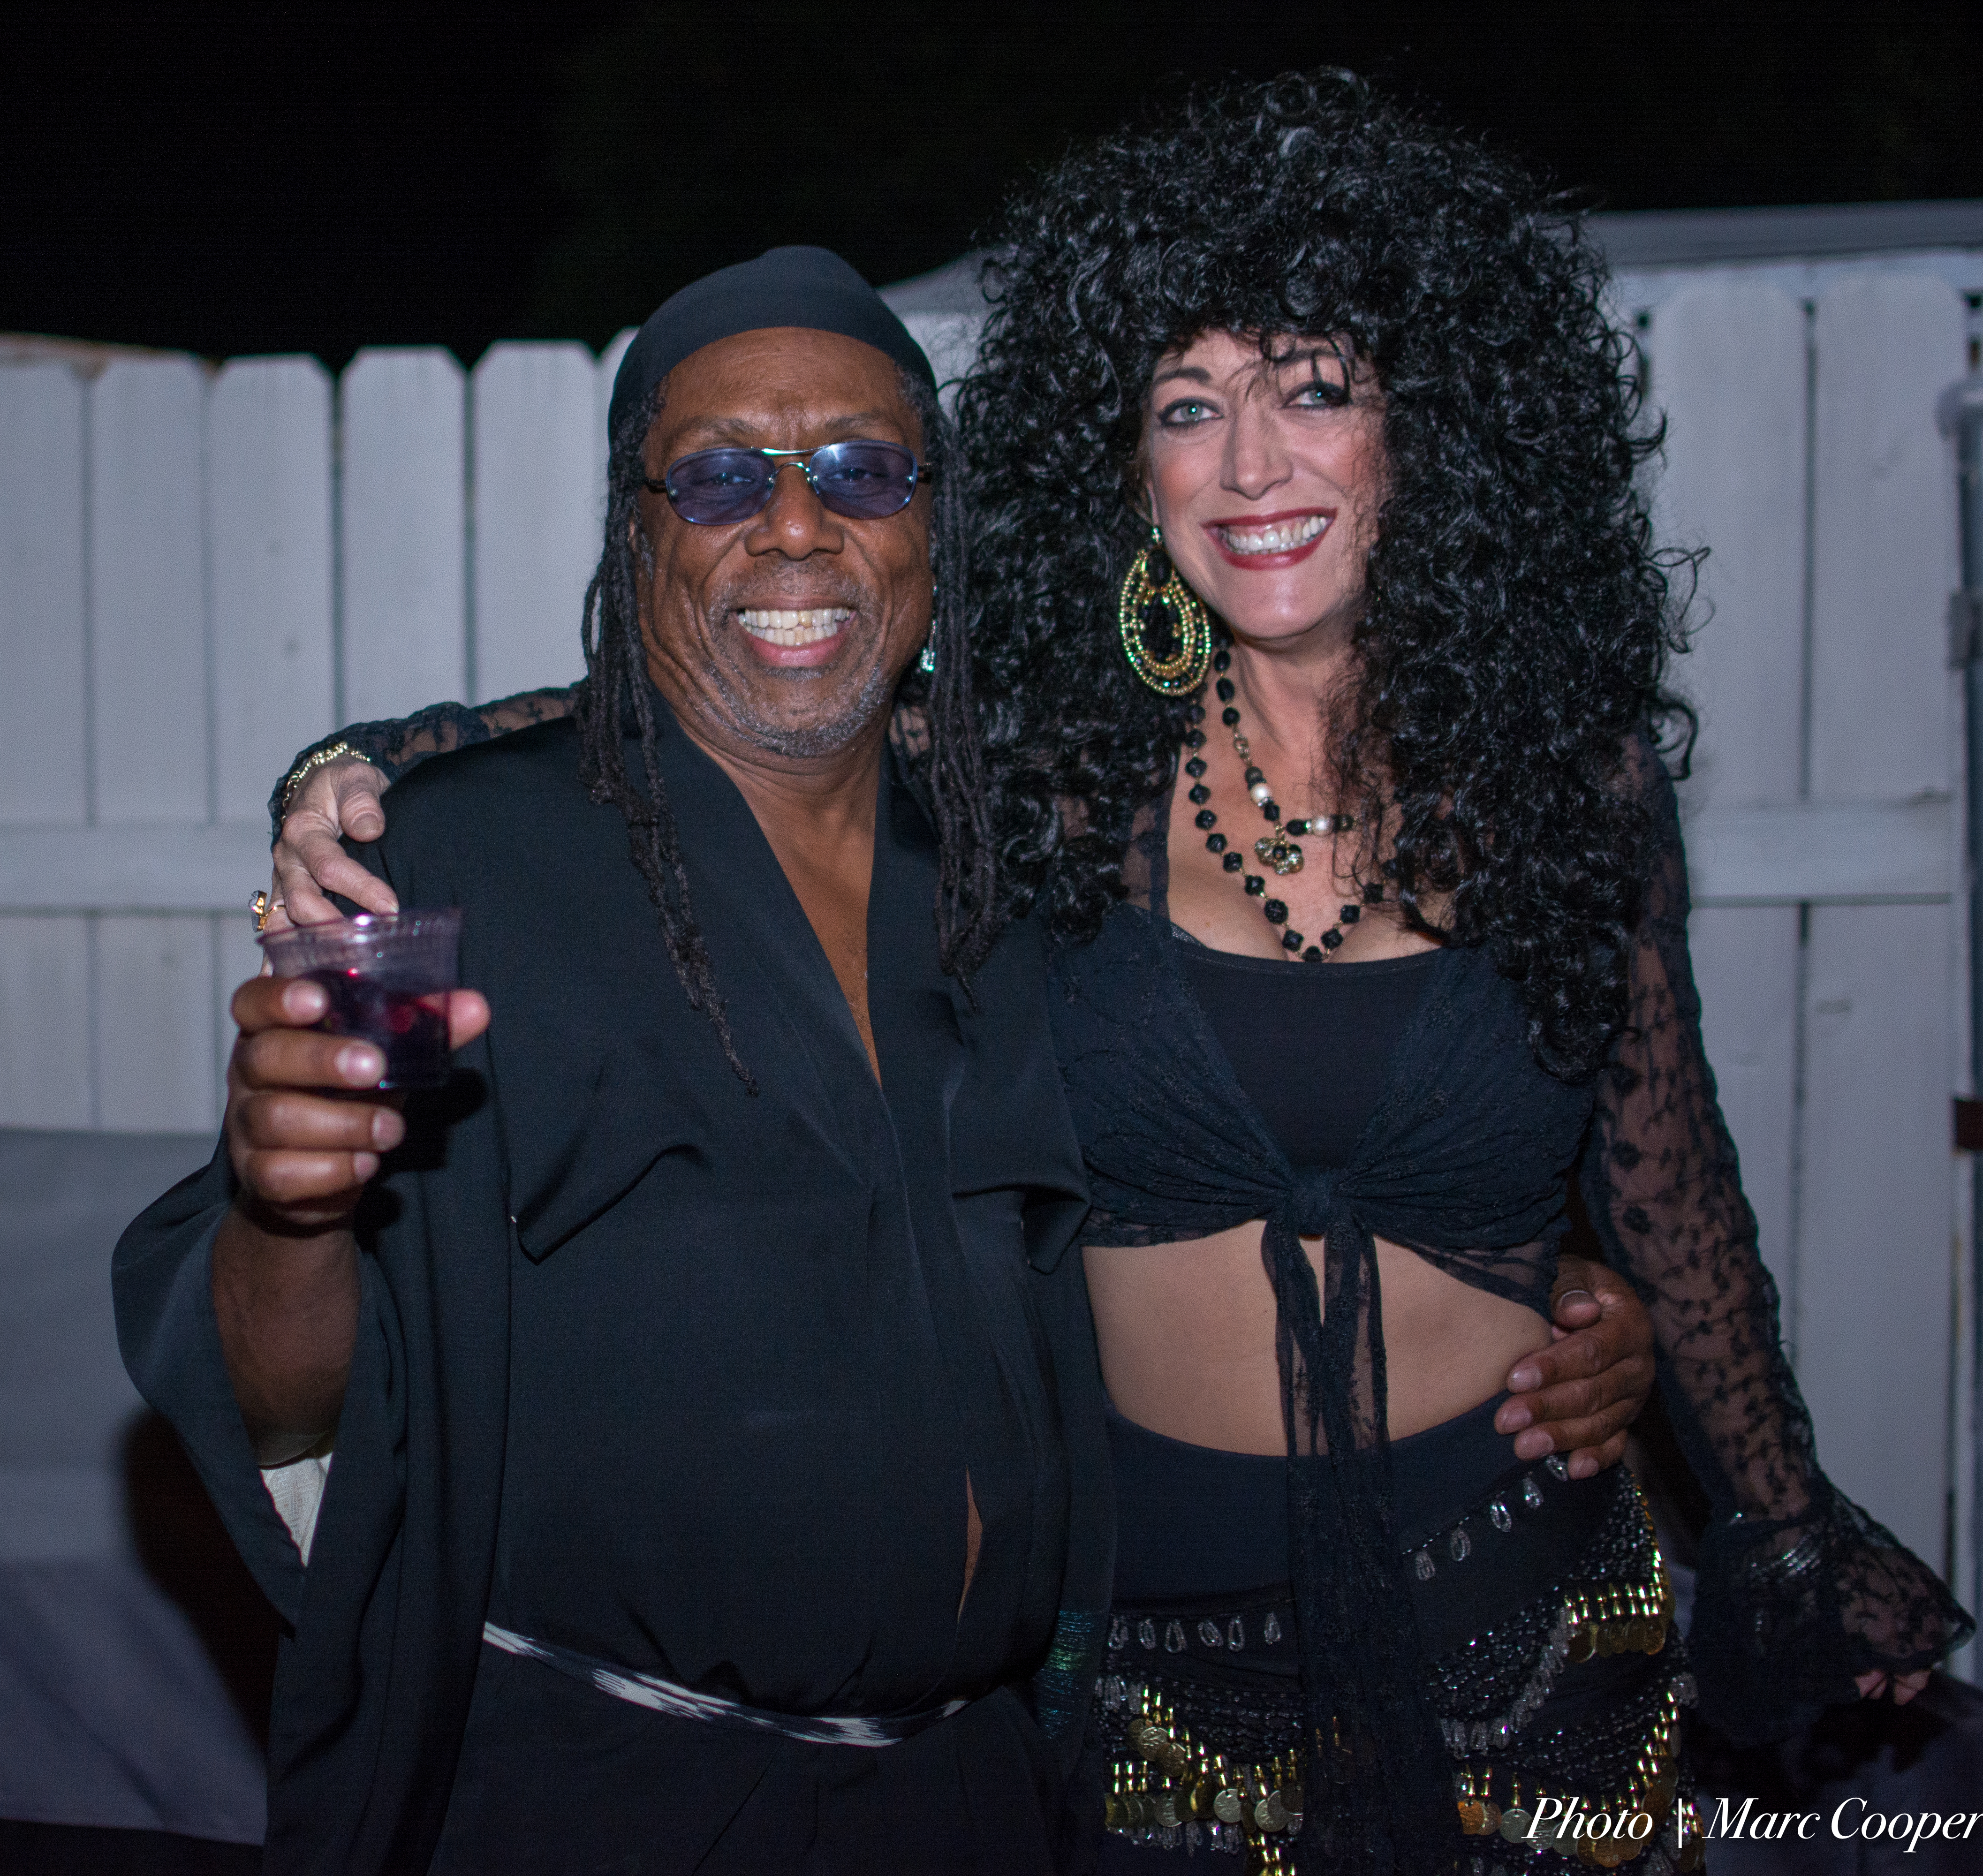
fashion, musician, singing, singer songwriter